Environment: real
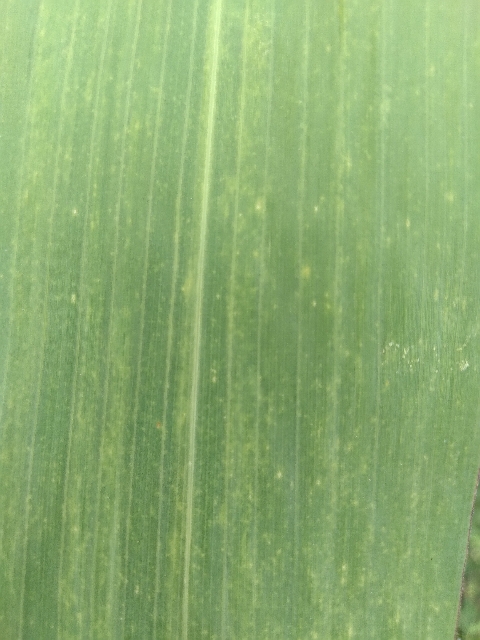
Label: lethal_necrosis